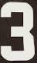
Number: 3